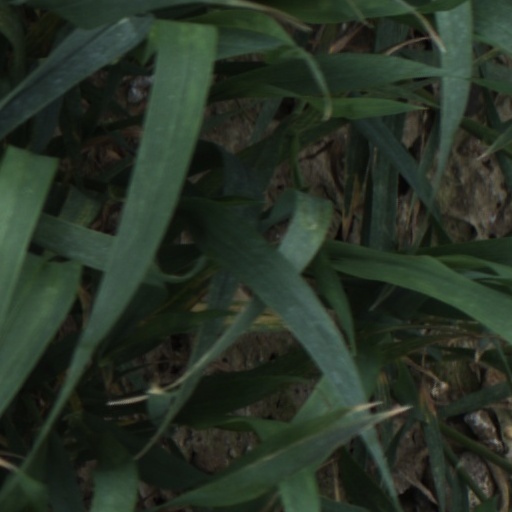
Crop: wheat